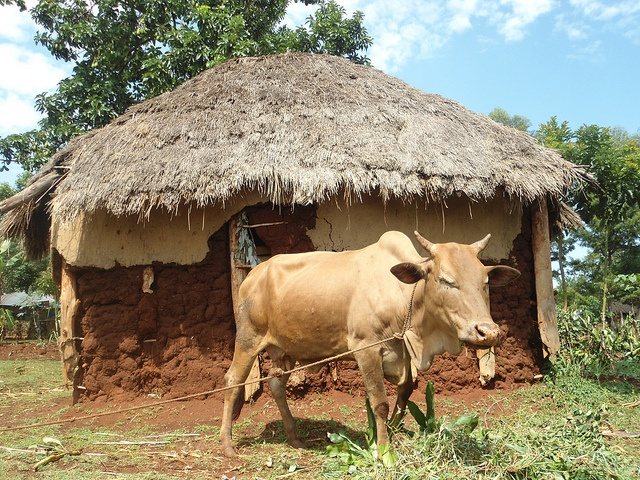
A brown cow standing in front of a straw hut.
A brown cow near a clay hut with grass roof.
There is a large cow tied up outside of the hut.
A bull tied up outside a thatched adobe hut
A cow is tied up outside of a mud hut.